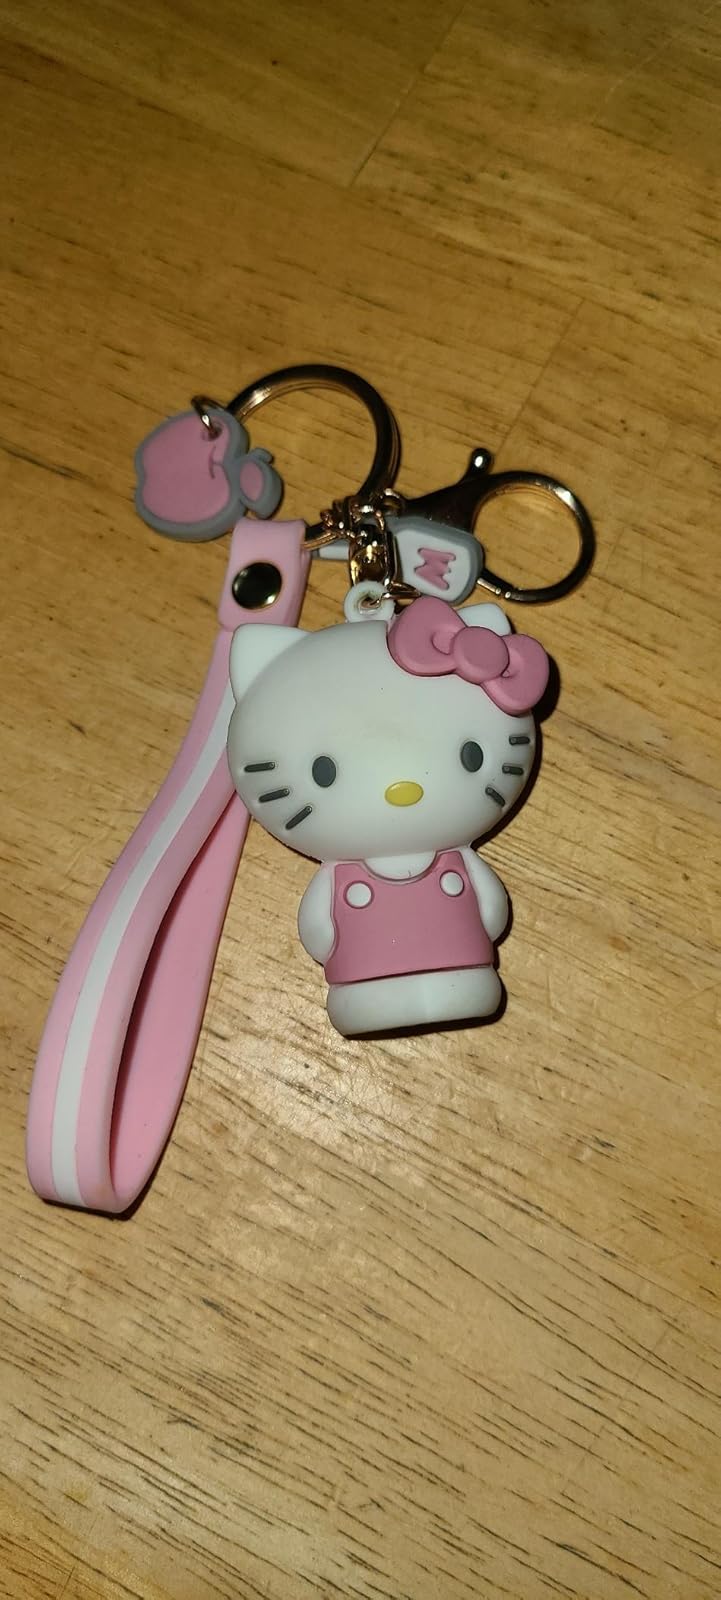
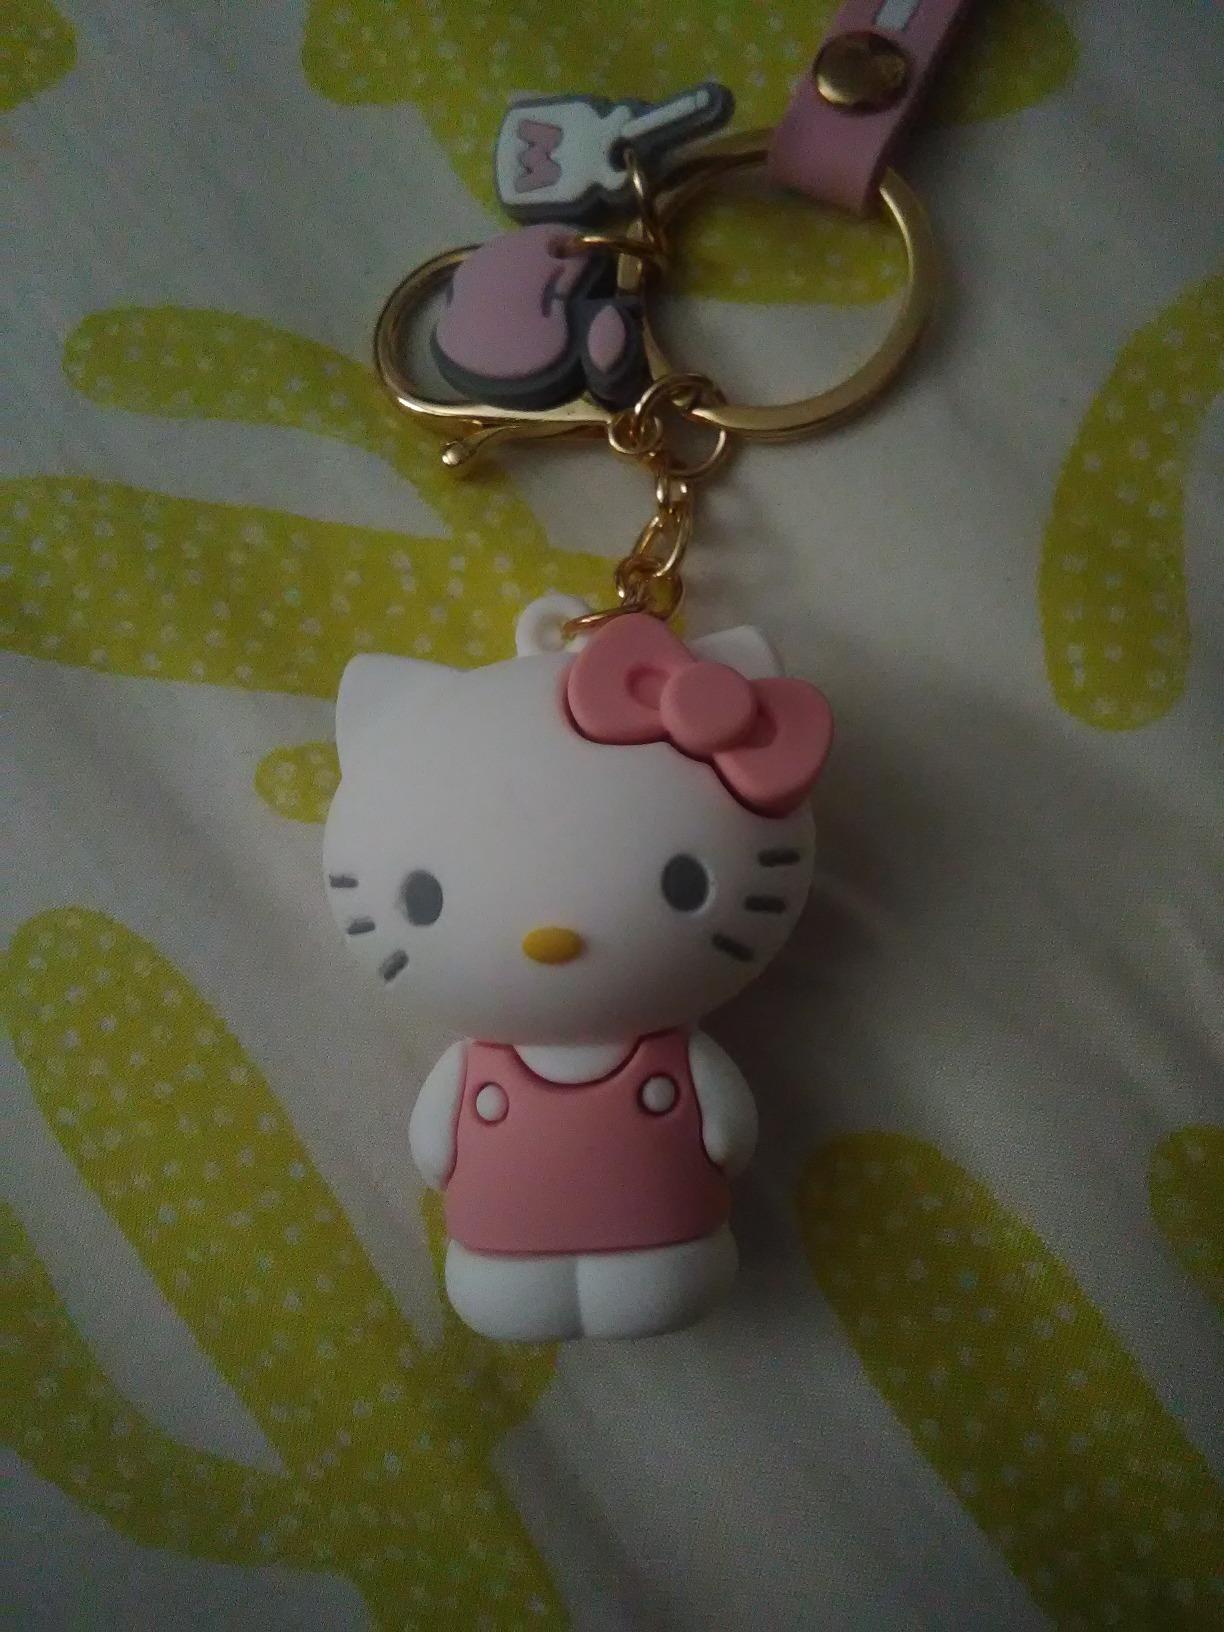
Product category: accessories_keychain
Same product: yes